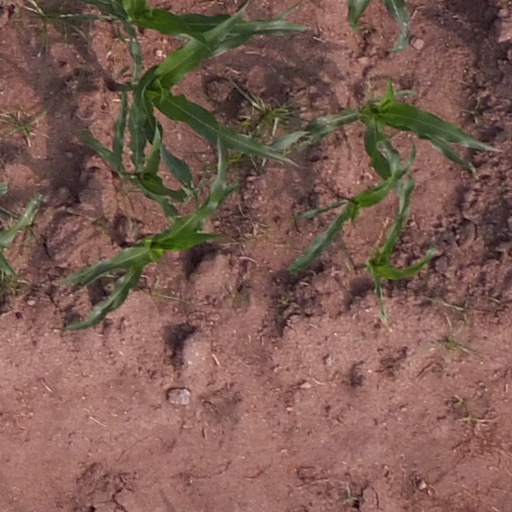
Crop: maize; corn